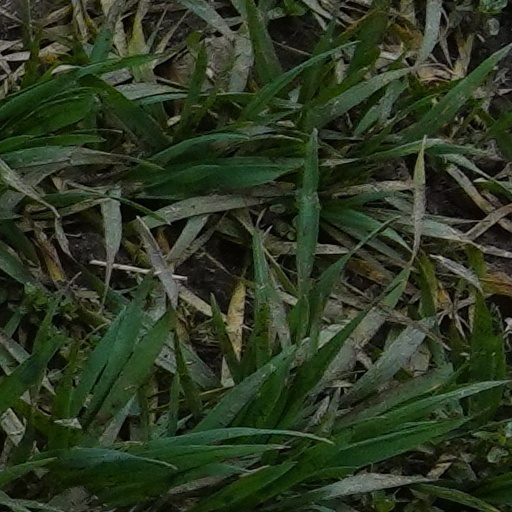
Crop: wheat